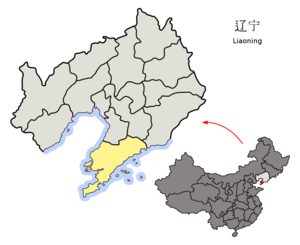
Dalian
Dalians beliggenhed i Liaoning.
Dalian er en kinesisk storby med ca. 6.170.000 indbyggere heraf 3.578.000 i selve byområdet; Den er den næststørste by i Liaoning-provinsen efter Shenyang. Dalian har Kinas nordligste isfrie havn og er en af Kinas mest livlige byer.